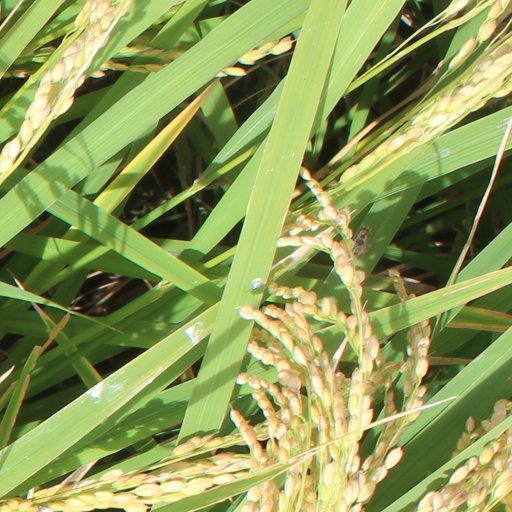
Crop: rice